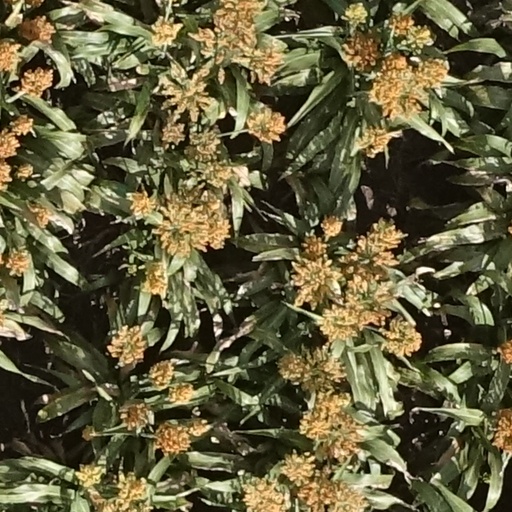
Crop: sorghum